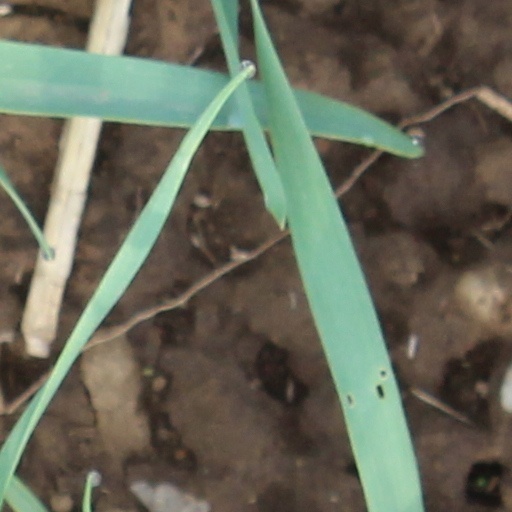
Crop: wheat